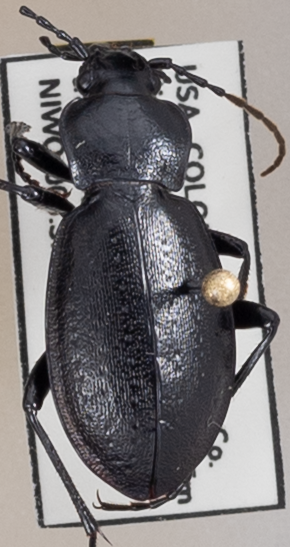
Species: Carabus taedatus
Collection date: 2022-07-26
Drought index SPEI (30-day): -0.05
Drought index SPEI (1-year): -0.966
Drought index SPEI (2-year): -1.19